List of countries by rail usage

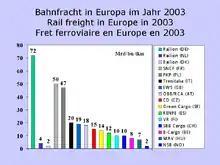
Tonne-km of selected carriers in the European Union, 2003

"Countries with more than one billion tonne-kilometres (tkm) travelled per year. Unless otherwise specified, data come from the Railway Statistics 2014 Report by the International Union of Railways."